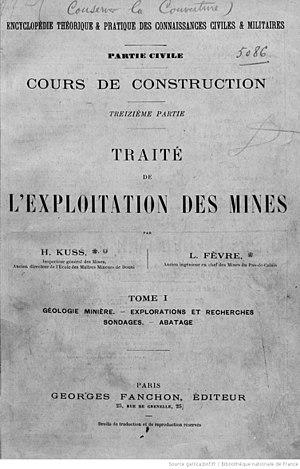
Henry Kuss est un ingénieur des mines français. Il s’est illustré par sa contribution décisive à la sécurité des mines du bassin houiller de la Loire, particulièrement en faisant mettre en place une politique efficace de prévention des coups de grisou, et a été l’organisateur de l’École des mines de Douai puis, brièvement, le directeur de l’École des mines de Paris. Il a aussi réalisé de nombreuses explorations géologiques et minières internationales, et écrit plusieurs ouvrages destinés à vulgariser la connaissance scientifique et technique nécessaires à l’exploitation minière.